The Realness (RuPaul's Drag Race)

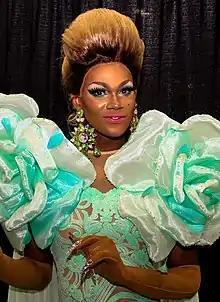
Chi Chi DeVayne was edited out of the music video created as part of the episode's main challenge, for placing in the bottom. Following her death, the production company World of Wonder re-released the video with her included.

The episode's main challenge has the remaining four contestants (Bob the Drag Queen, Chi Chi DeVayne, Kim Chi, and Naomi Smalls) appear in a music video to RuPaul's song "The Realness", directed by Jayson Whitmore. The contestants are asked to present their best drag on the runway. All four face off in a lip-sync to "The Realness". Chi Chi DeVayne is eliminated. As a result, she is not featured in the filmed music video.